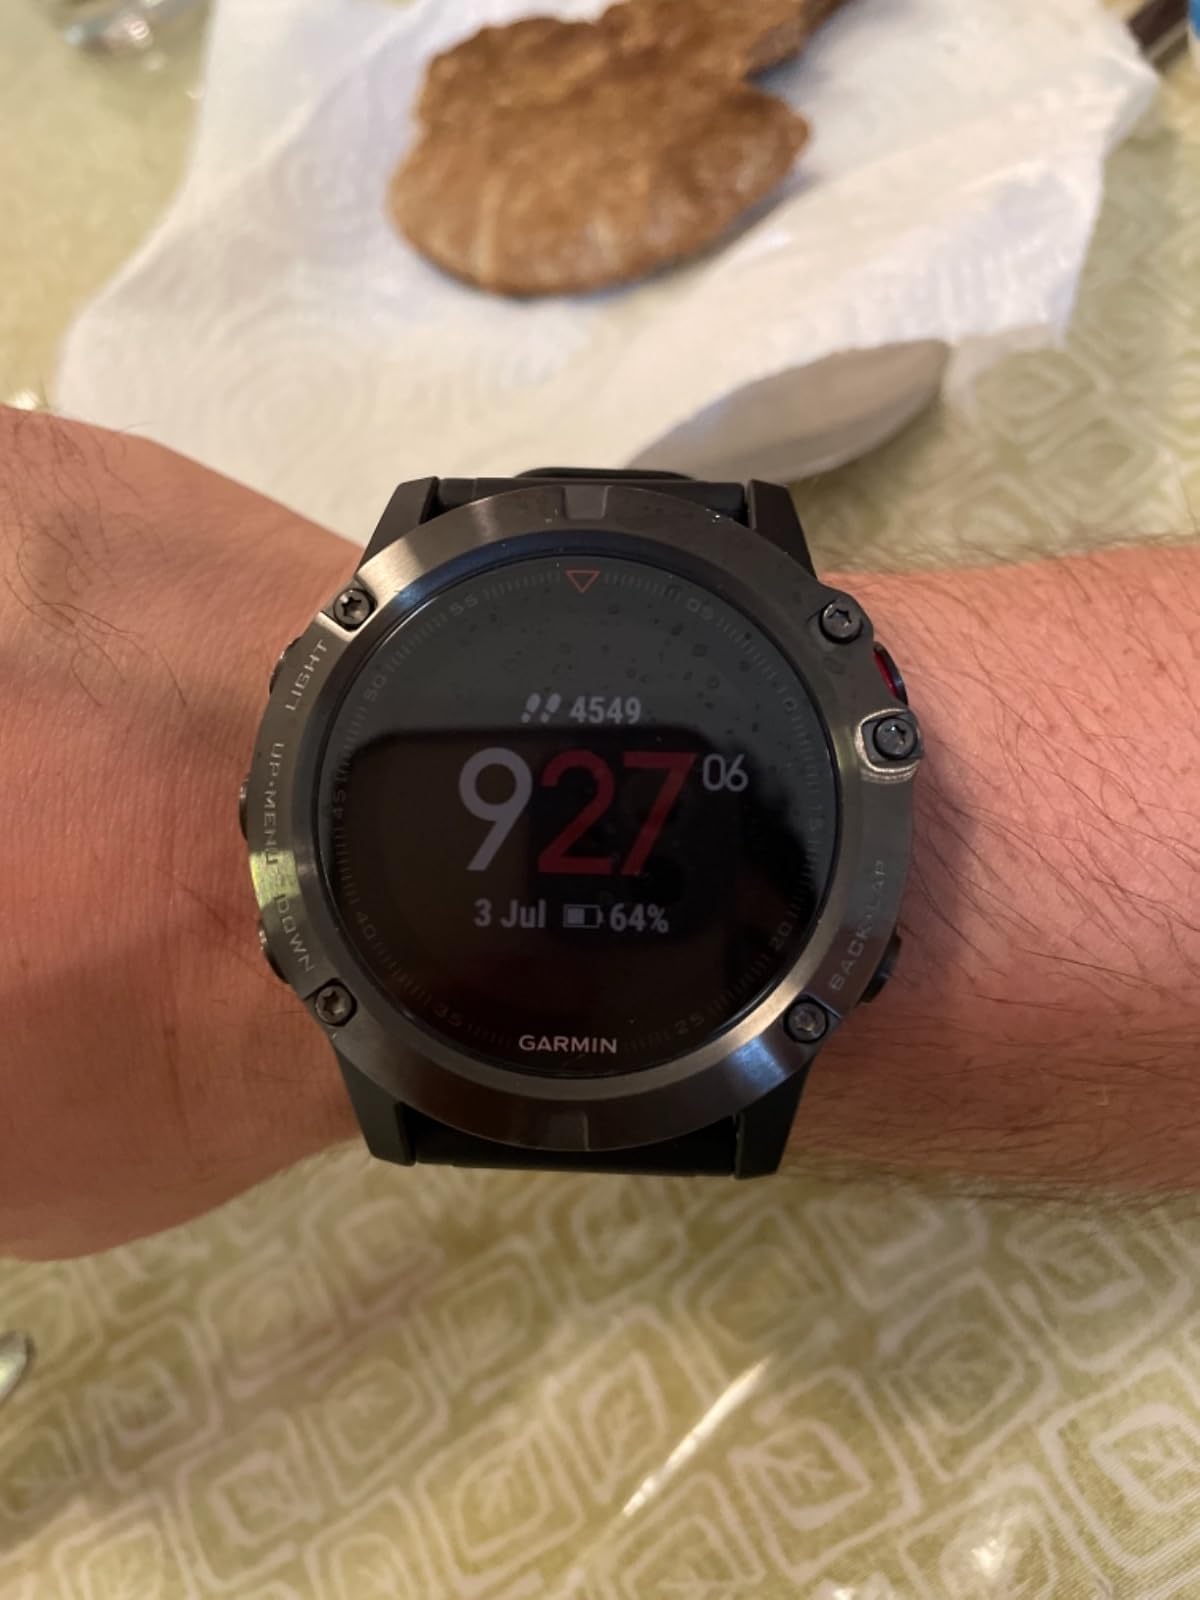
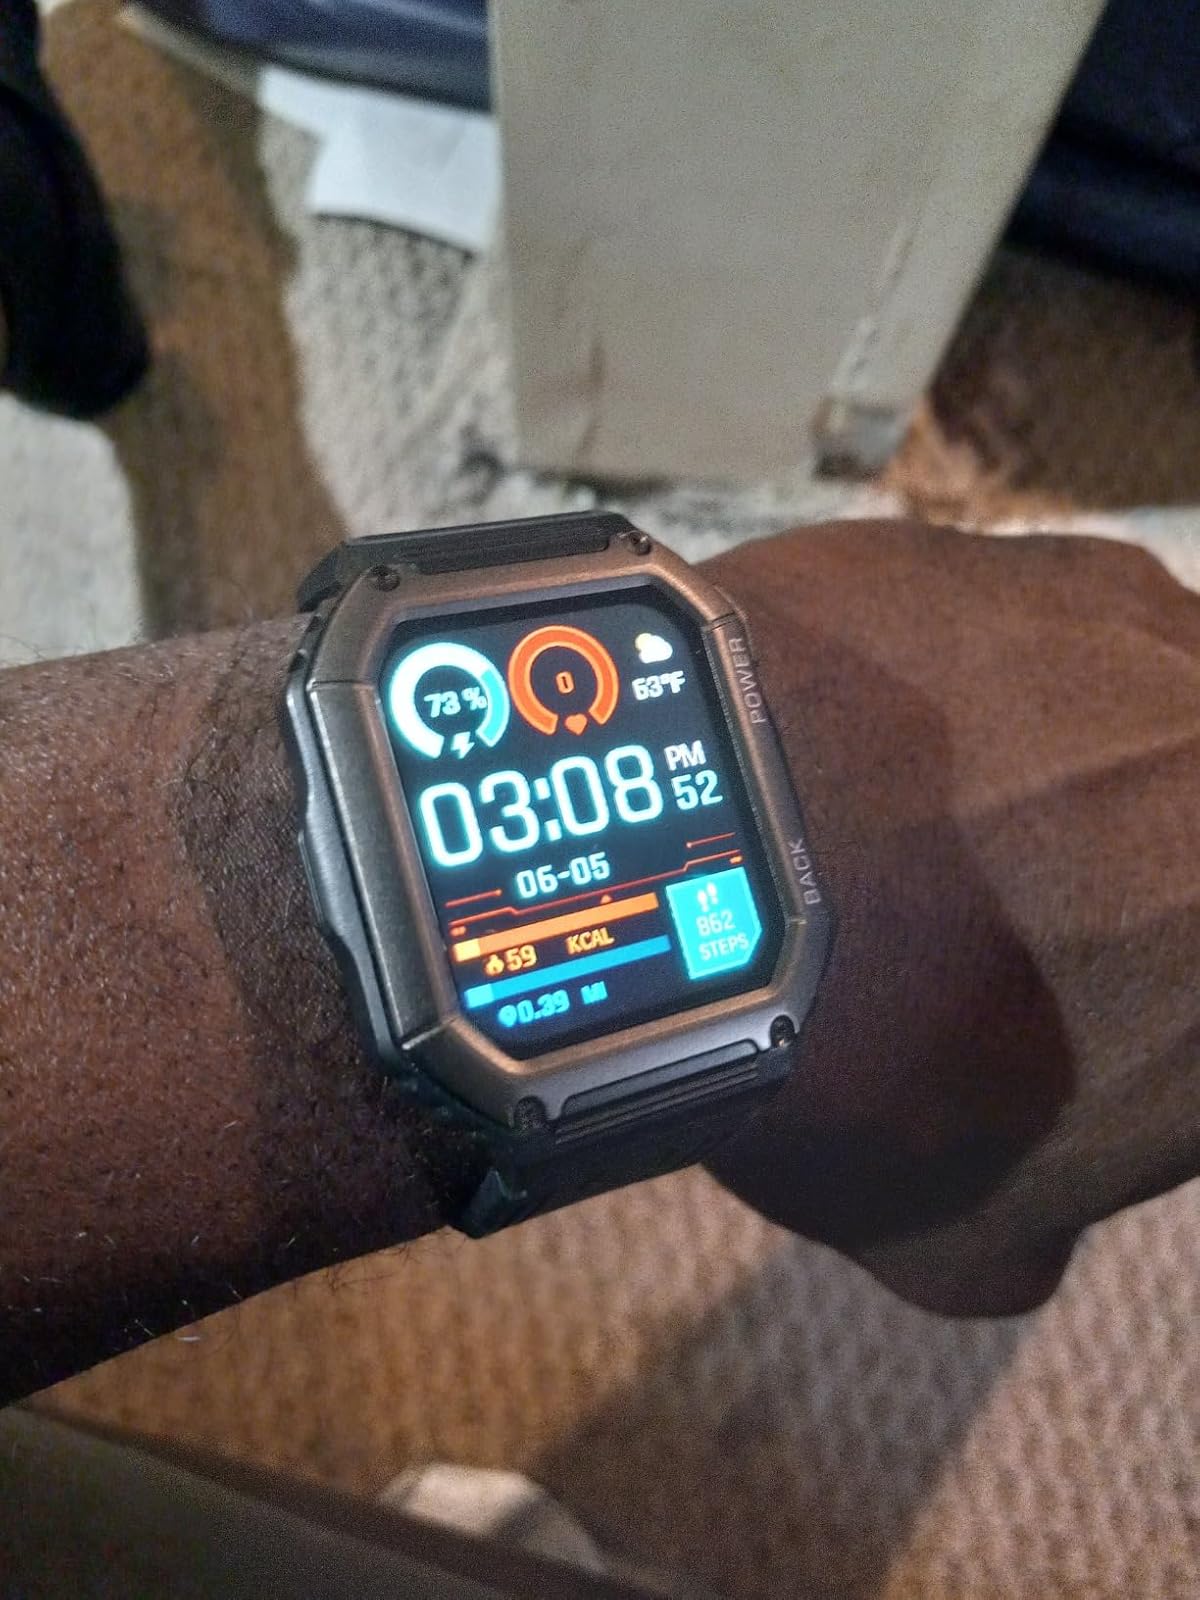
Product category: smartwatch
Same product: no